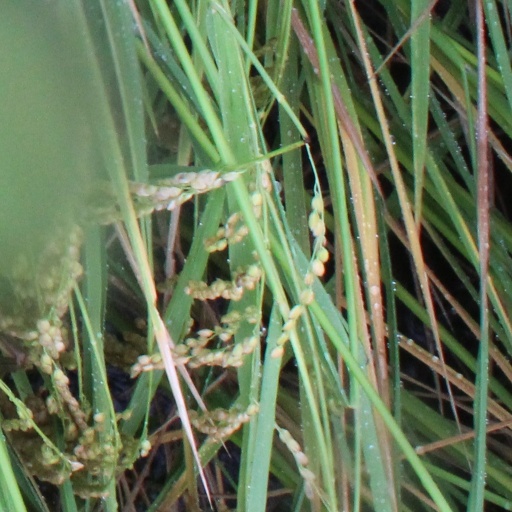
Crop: rice